Niki Ashton

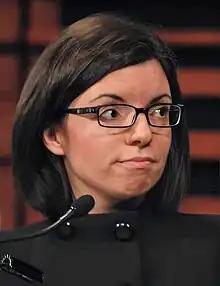
Ashton in 2012

Niki Christina Ashton (born September 9, 1982) is a Canadian politician. She served as the Member of Parliament for the federal electoral district of Churchill—Keewatinook Aski in Manitoba from 2008 to 2025 as a member of the New Democratic Party (NDP). Ashton ran for leadership of the federal NDP in 2012 and 2017, placing seventh and third, respectively.